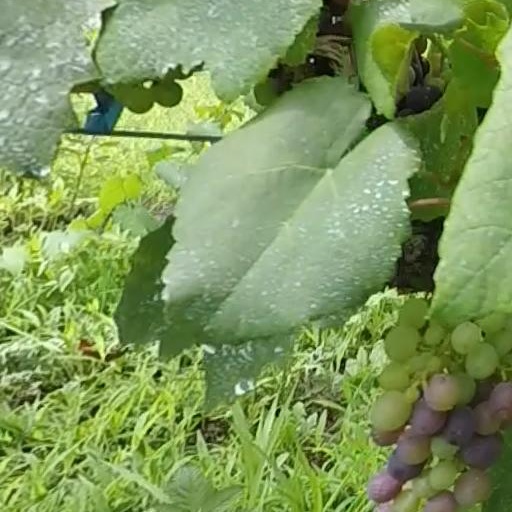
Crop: grape